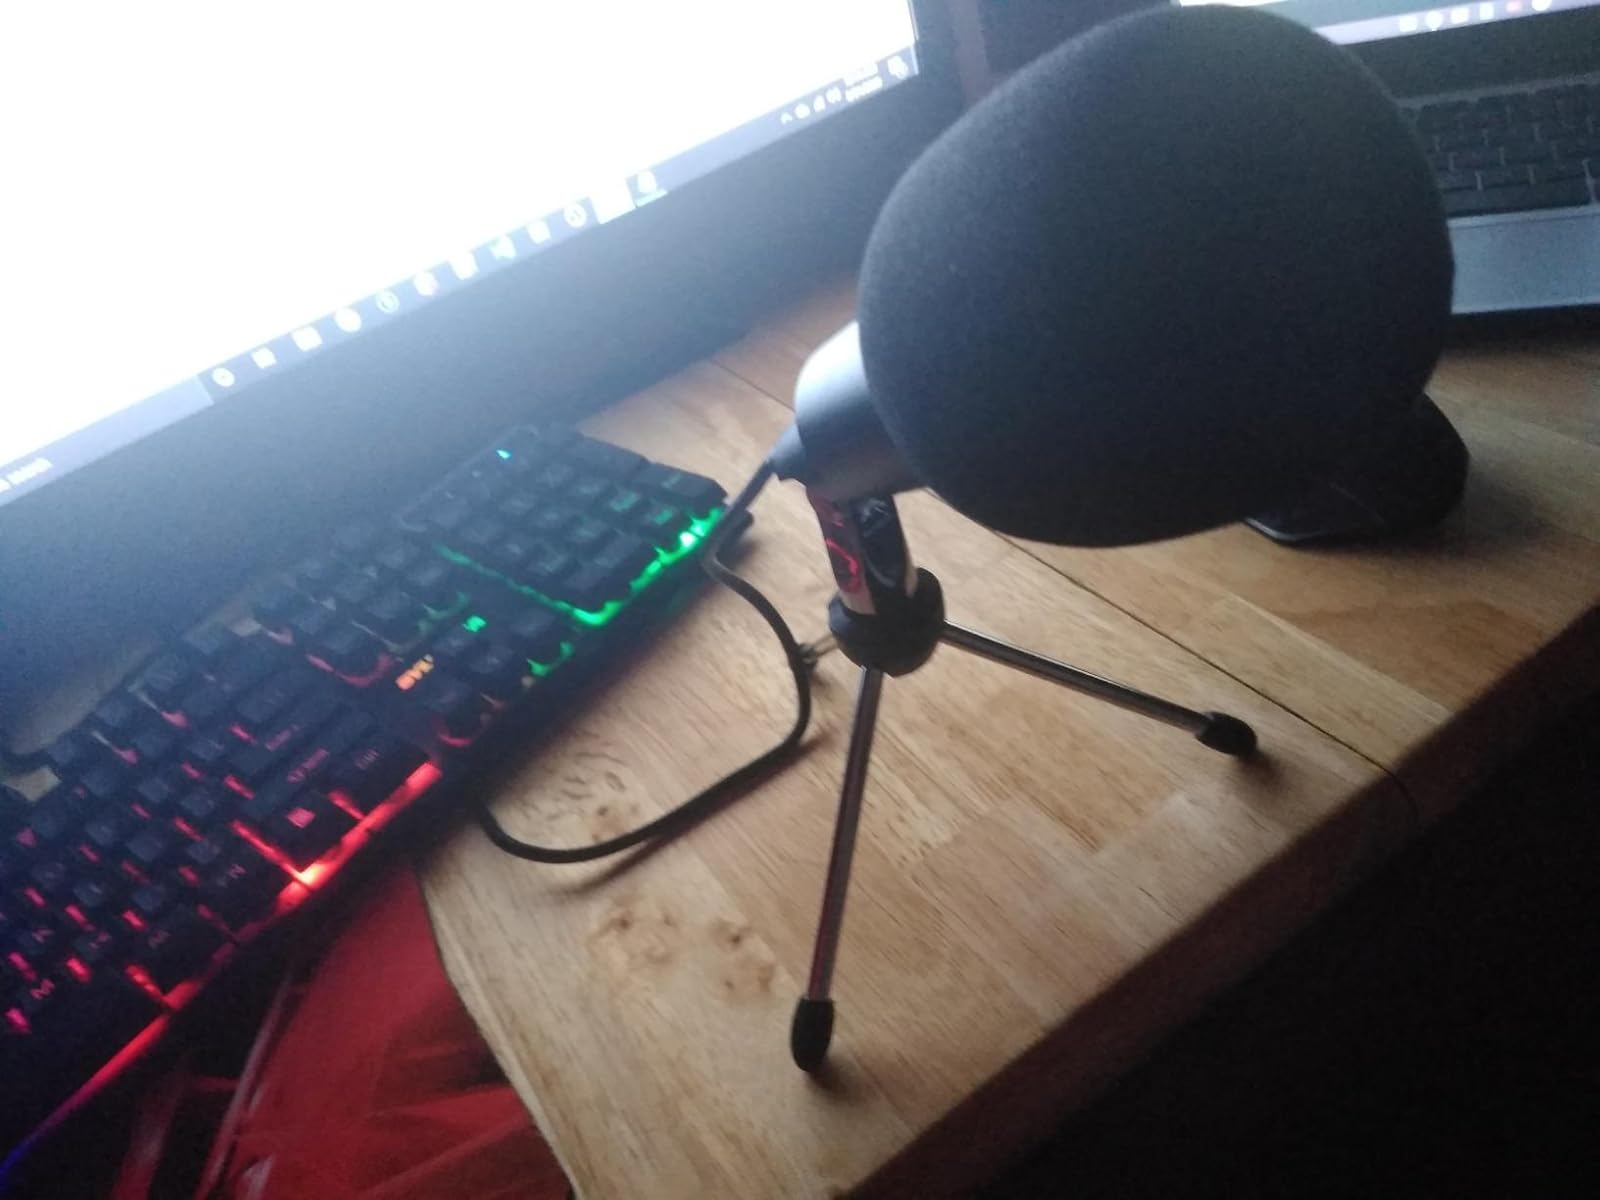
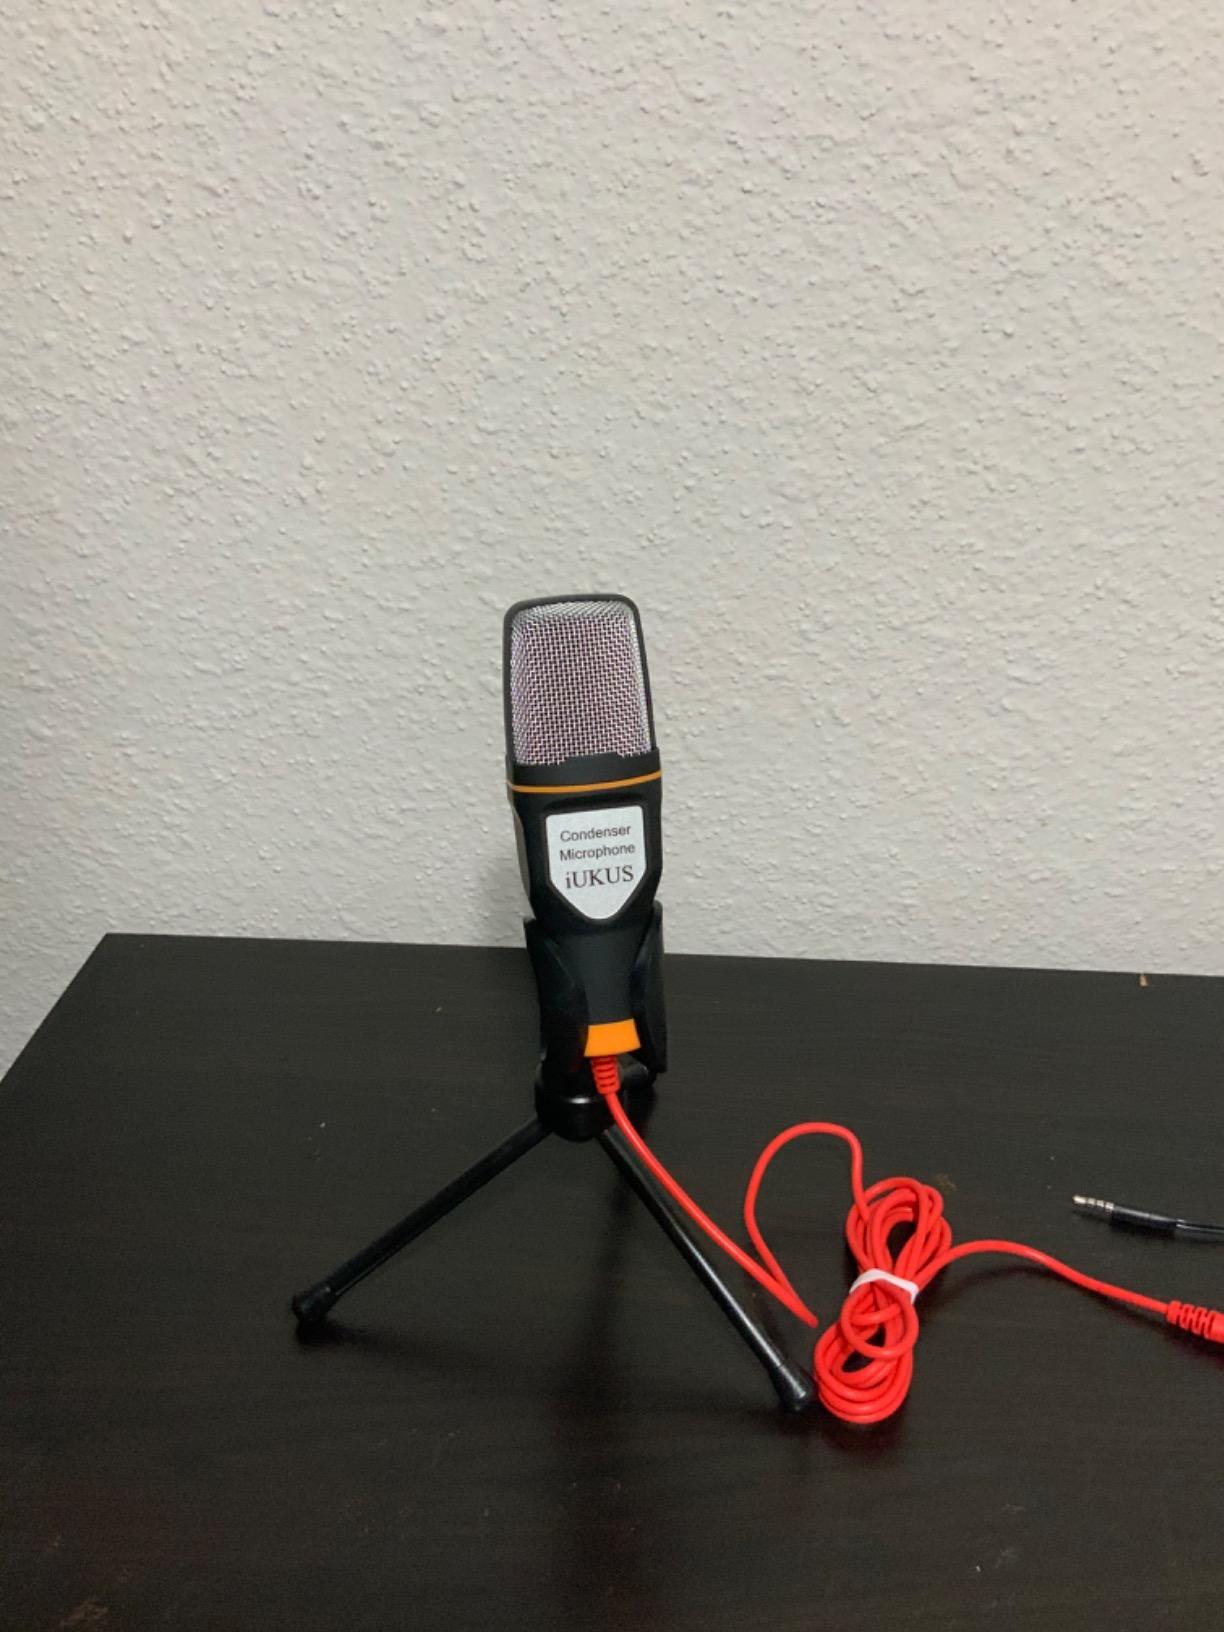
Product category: microphone
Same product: no